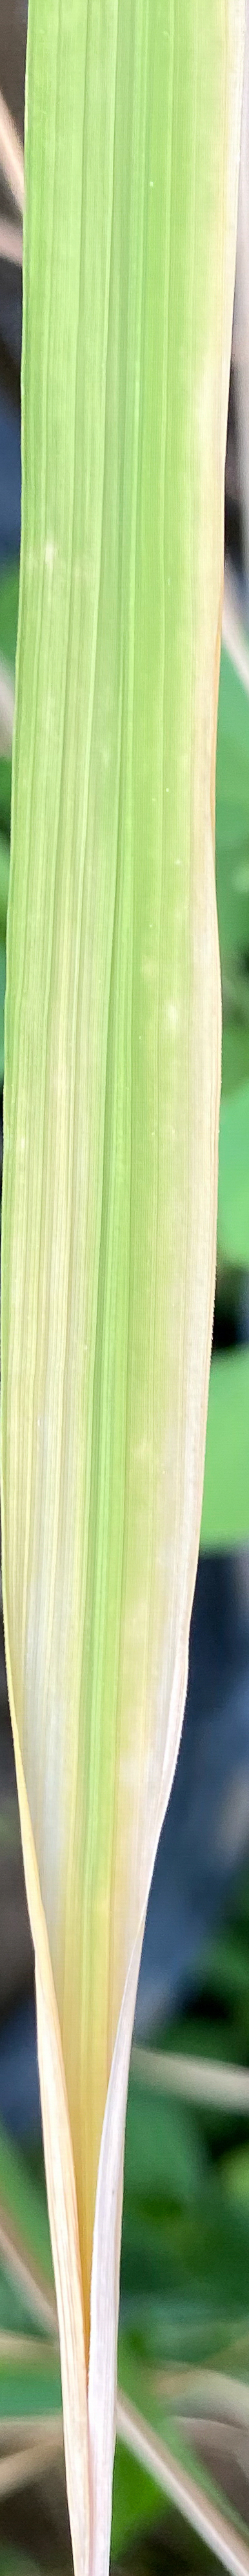
Nhãn: N